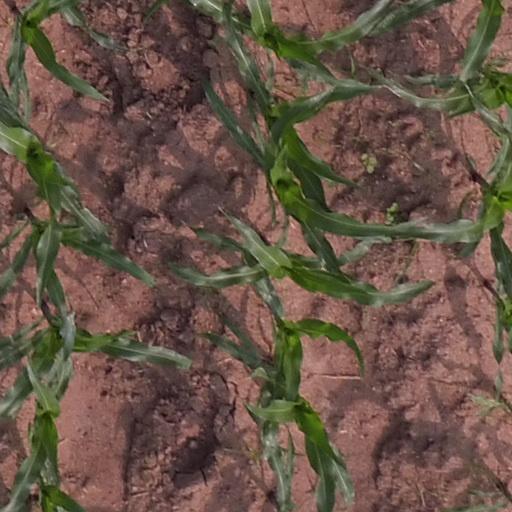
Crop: maize; corn